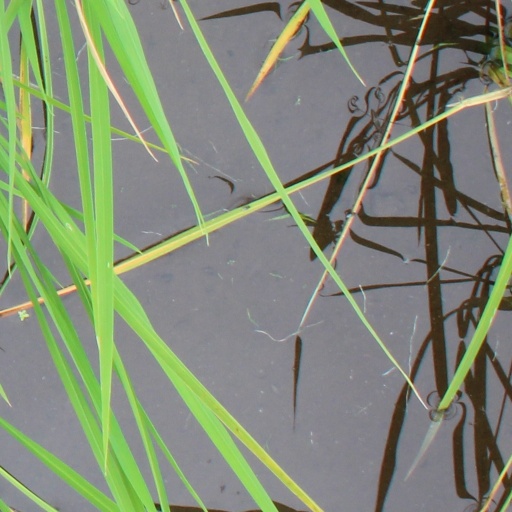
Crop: rice